History of Cartagena, Spain

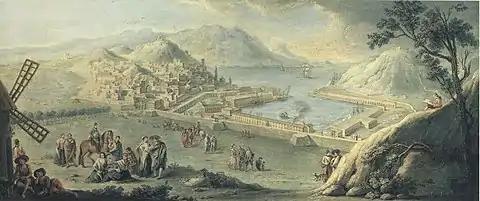
View of Cartagena by Manuel de la Cruz (1786)

In 1873, the city established a self-governing Canton of Cartagena and become the center of the Cantonal Revolution. Governmental forces besieged the city for several months until they surrendered.